Purges in the Russian Ministry of Defense in 2024

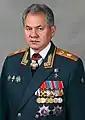
Former Minister of Defense of the Russian Federation Sergei Shoigu

Purges in the Russian Ministry of Defense is a set of organizational measures to verify the compliance of members of the Ministry of Defense of the Russian Federation with the requirements imposed on them in 2024. A dozen people lost their posts, and seven of them were arrested. Some publications link the arrests of criminal prosecution officials with the resignation of Sergei Shoigu on May 12.